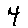
Label: 4